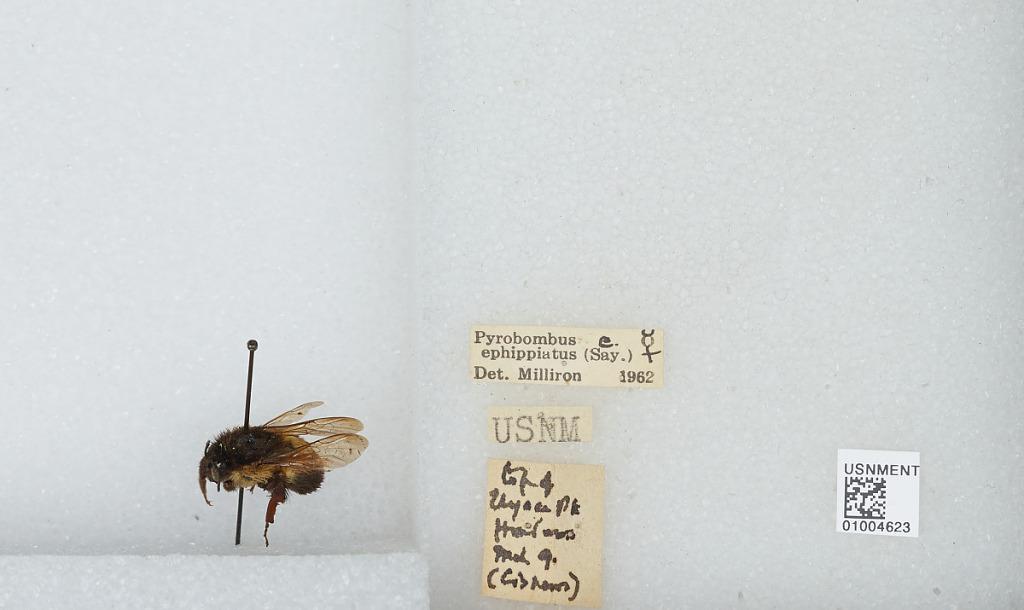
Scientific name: Bombus (Pyrobombus) ephippiatus (Say)
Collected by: Cisneros
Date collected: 1890-3-
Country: Honduras
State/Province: Francisco Morazan
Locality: Top of Uyuca Peak, Reserva Biologica Uyuca
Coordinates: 14.0186, -87.0775
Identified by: Milliron